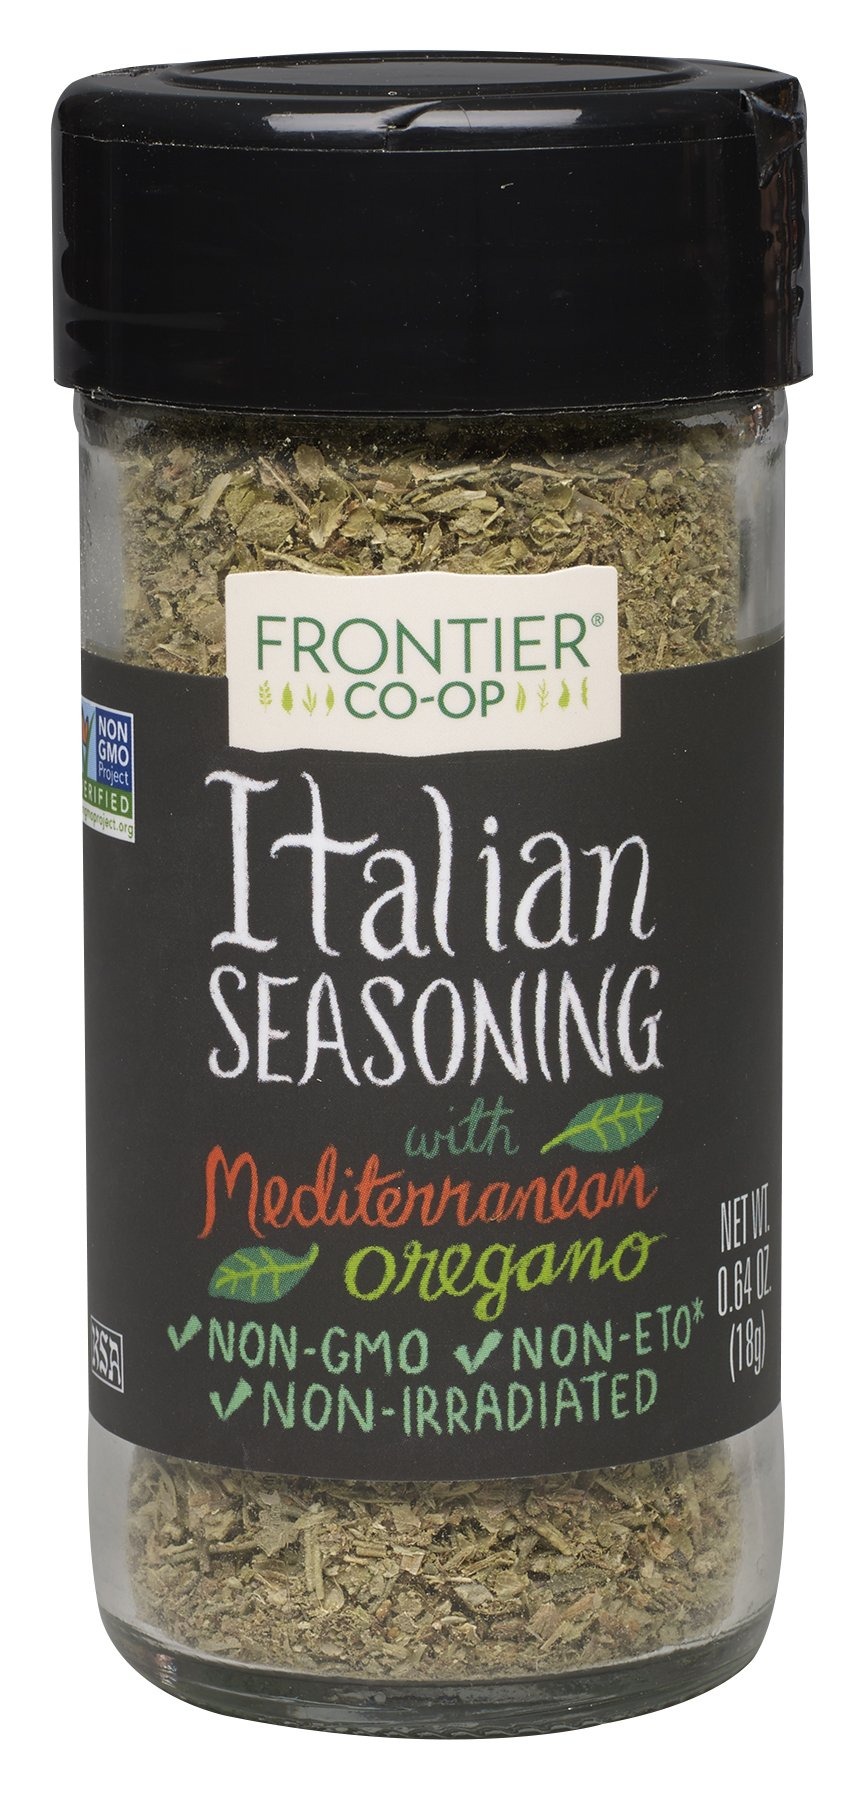
Item Name: Frontier Seasoning Blends Salt-free Italian Seasoning, 0.64-Ounce Bottles (Pack of 6)
Bullet Point 1: Pack of six, 0.64-ounce (total of 3.84-ounce)
Bullet Point 2: Salt free blend
Bullet Point 3: Certified Kosher
Bullet Point 4: Contains no fat
Bullet Point 5: Cholesterol free
Value: 3.84
Unit: ounce

Price: 6.645